Nakayama Tadayasu

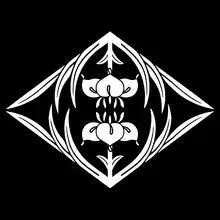
Kamon of Nakayama Tadayasu

Marquess Nakayama Tadayasu (Japanese: 中山 忠能, 17 December 1809 – 12 June 1888) was a Japanese nobleman and courtier of the Edo period and then one of the Kazoku of the post-1867 Empire of Japan. He was the father of Nakayama Yoshiko (1836–1907), mother of the Emperor Meiji, who was born and brought up in Nakayama's household. He had the rare honour of being awarded the Order of the Chrysanthemum while he was still alive.